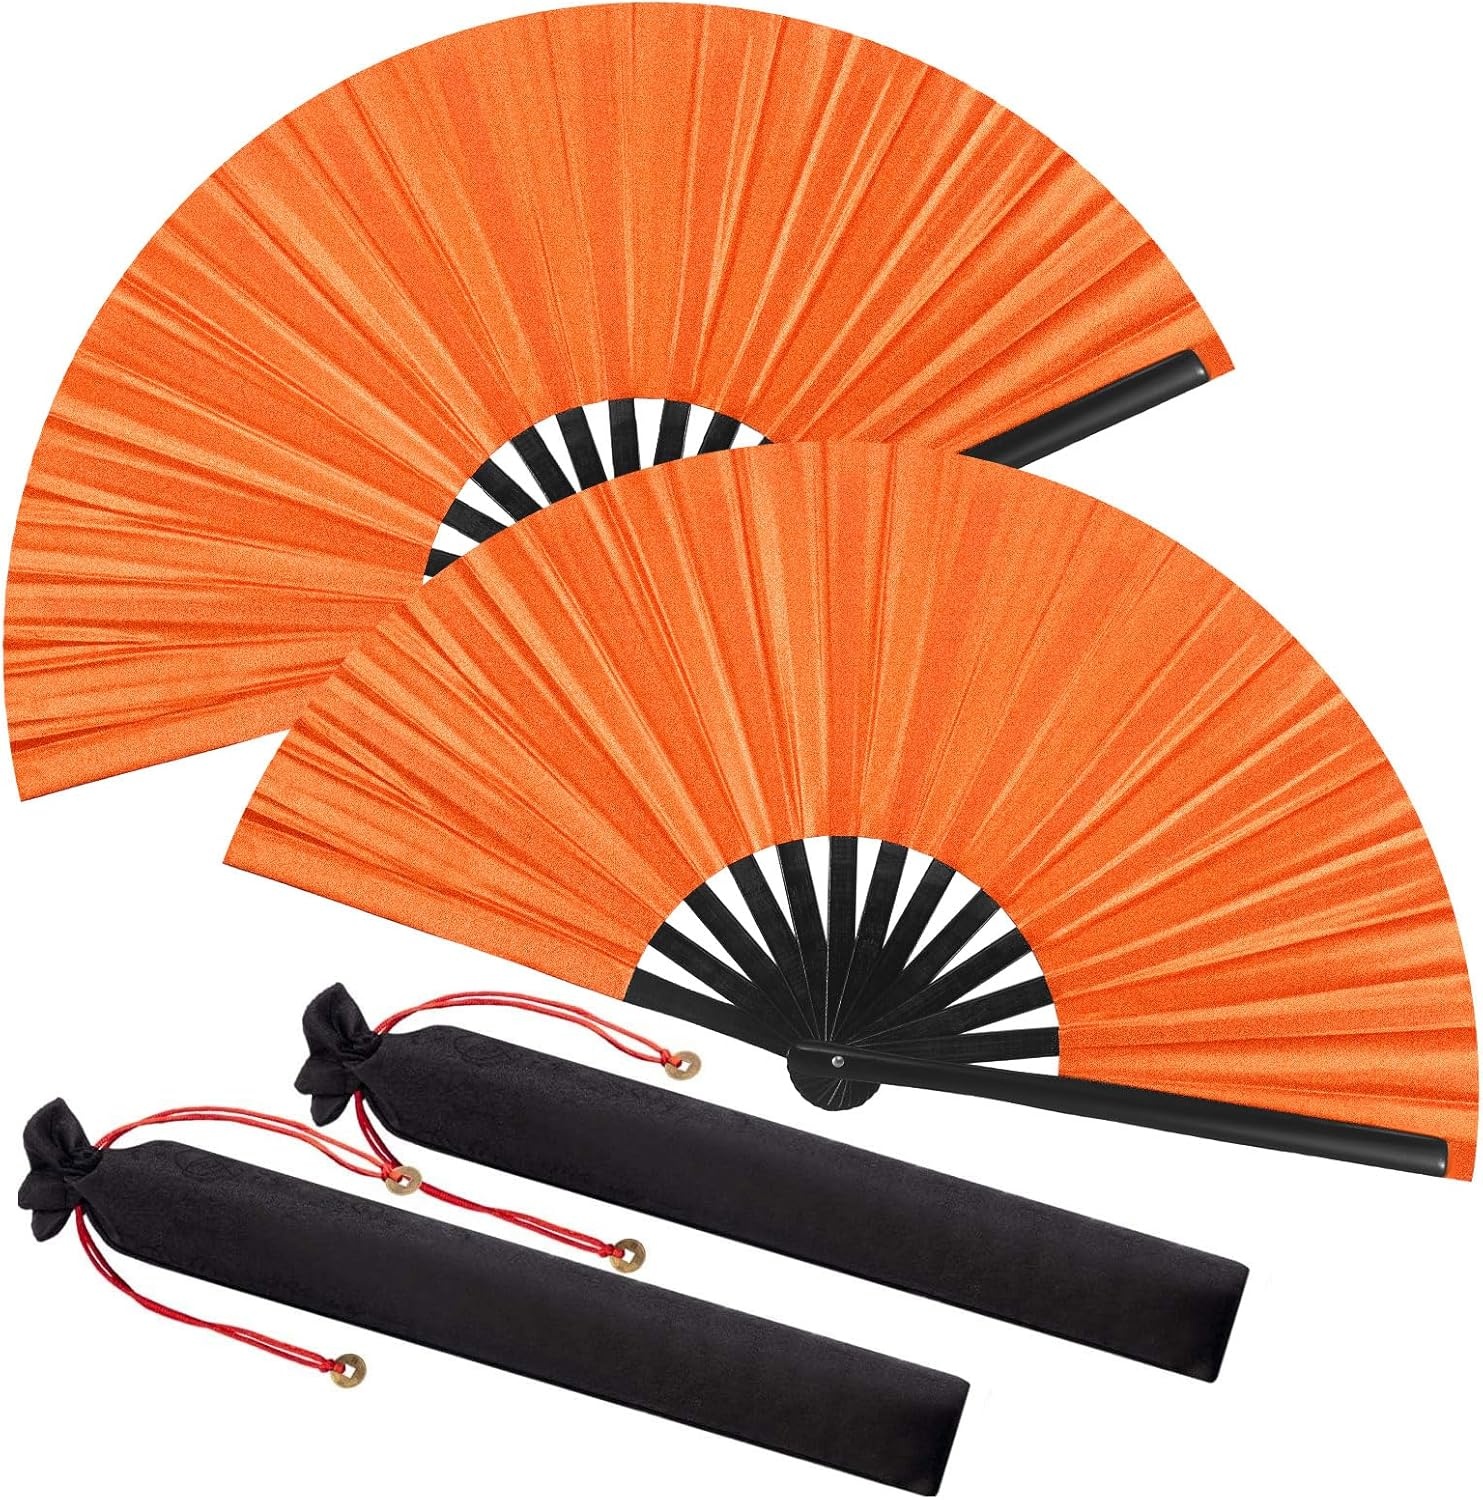
Maitys 2 Packs Large Clap Fans for Line Dancing Large Chinese Folding Hand Fans for Men and Women, Festival, Tai Ji, Kungfu, Martial Art, Gifts (Glitter Orange)
About this item Wide Applications: our clacking rave fans for line dancing can be applied for stage, theater performances, dance routine, wedding, church, party, decoration, cosplay, carnival, anniversary and so on Material and Measurement: made of quality plastic and orange nylon cloth, lightweight and sturdy fabric, and each fan measures approx. 13.4 x 25 inches/ 34 x 63.5 cm (L x W, unfold state) Gorgeous design: just open the large rave fan with a flick of the wrist, loud sound when turned on at high speed, easy for you to open and close smoothly Utility Cooling Tool: large surface of the folding festival fan, which is nice for keeping cool, hot flash in hot summer days, very practical tool for daily use Unique Gift: unique and elegant gifts to women and girls for birthday, New Year, Valentine's Day, Mother's Day, Father's Day, Halloween, Thanksgiving Day, Christmas, etc.
Brand: Maitys
Category: Apparel & Accessories > Clothing Accessories > Decorative Fans